LaTroy Hawkins

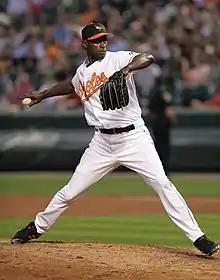
Hawkins with the Baltimore Orioles in 2006

With the Orioles in 2006, Hawkins served as the eighth inning setup man for closer Chris Ray. He spent one season with the Orioles, going 3–2 with a 4.48 ERA and no saves in 60 games. After the season, he became a free agent. Following his departure from Baltimore, he criticized the negative atmosphere that plagued the losing team's clubhouse. "Yeah, it was bad," he stated. "I don't want to knock the Orioles, but it was just bad. Bad."